Nai Garhi

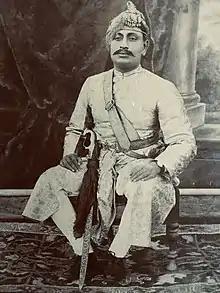
Thakur Gopal Sharan Singh of Nai Garhi, Madhya Pradesh

The town of Nai Garhi which means a 'new fortress' was established by Raja Chattradhari Singh of Sengar dynasty. According to the history of the region, he was a scion of the Sengar clan of Rajputs that ruled over a kingdom known as Mauganj which was also known as 'Mau Raj'. The dynasty i s believed to have arrived from Jalaun (now in Uttar Pradesh) in the eleventh century and ruled as independent kings until fourteenth century. However, a new clan of Rajputs called Baghelas captured Mauganj from Sengars. They established their control in the region and named it as Bagelkhand.